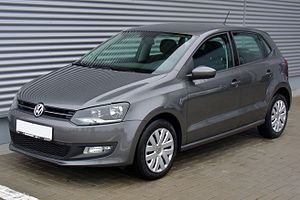
Volkswagen Polo / Overblik over generationerne
Volkswagen Polo er en minibil fra bilfabrikanten Volkswagen i Wolfsburg, som blev introduceret for første gang i 1975. Bilmodellen, hvis navn er afledt af sportsgrenen polo, var først en billigudgave af den højere udstyrede Audi 50, som udgik i 1978. Ved introduktionen var Polo en spartansk udstyret minibil, som var nummeret mindre end Volkswagen Type 1. Gennem udviklingen af nye generationer var fjerde generation af Polo lige så stor som Golf II.